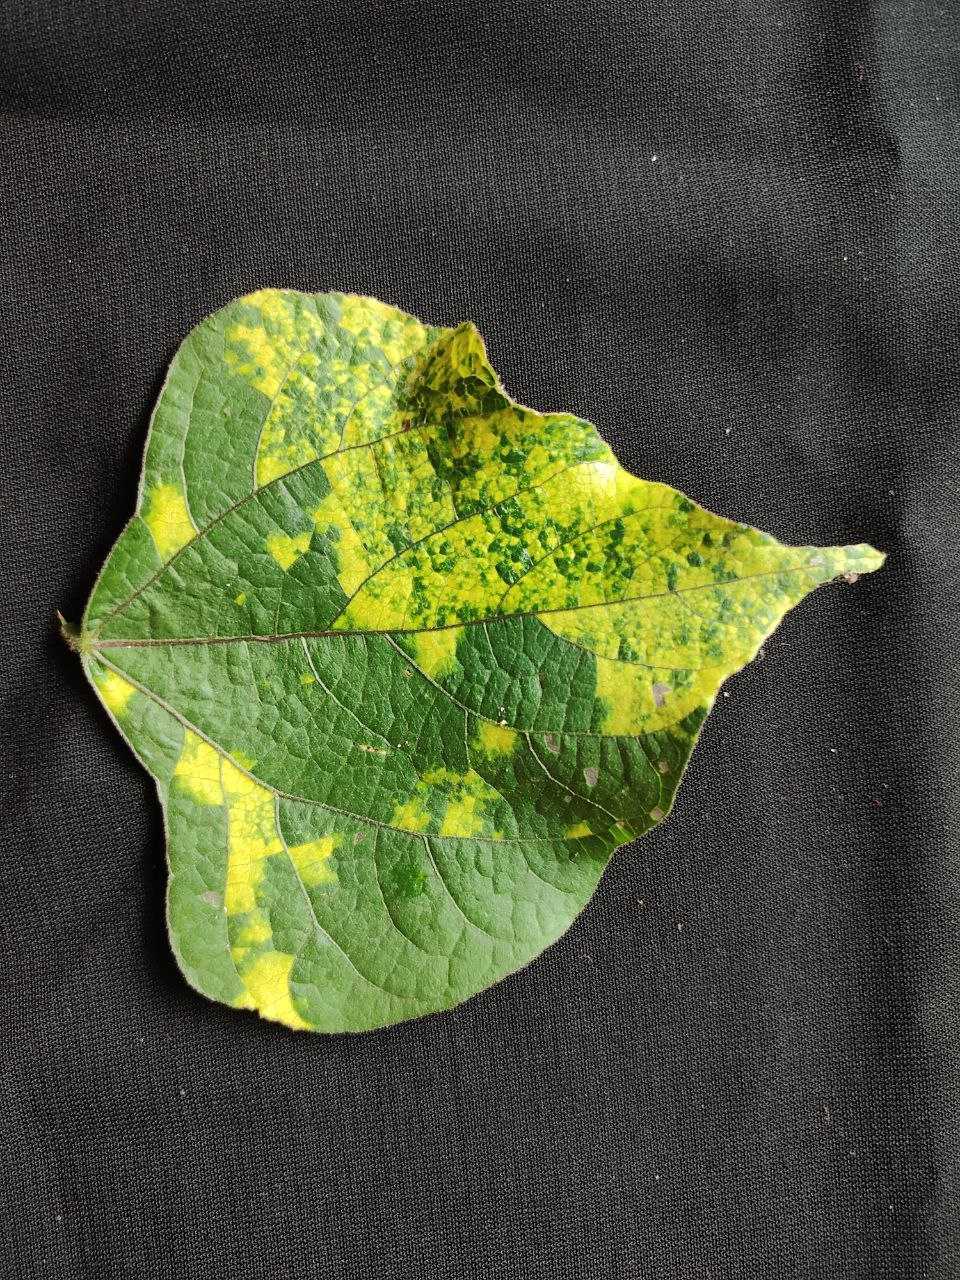
Crop: bean
Leaf condition: Mosaic Virus